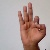
The image shows a hand gesture representing the letter 'F' in Indian Sign Language.